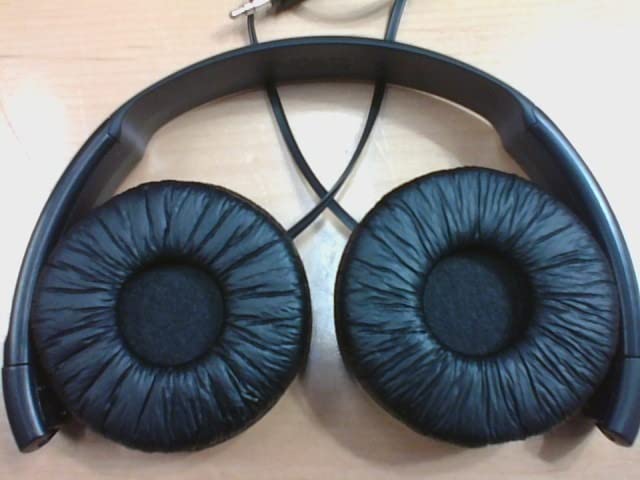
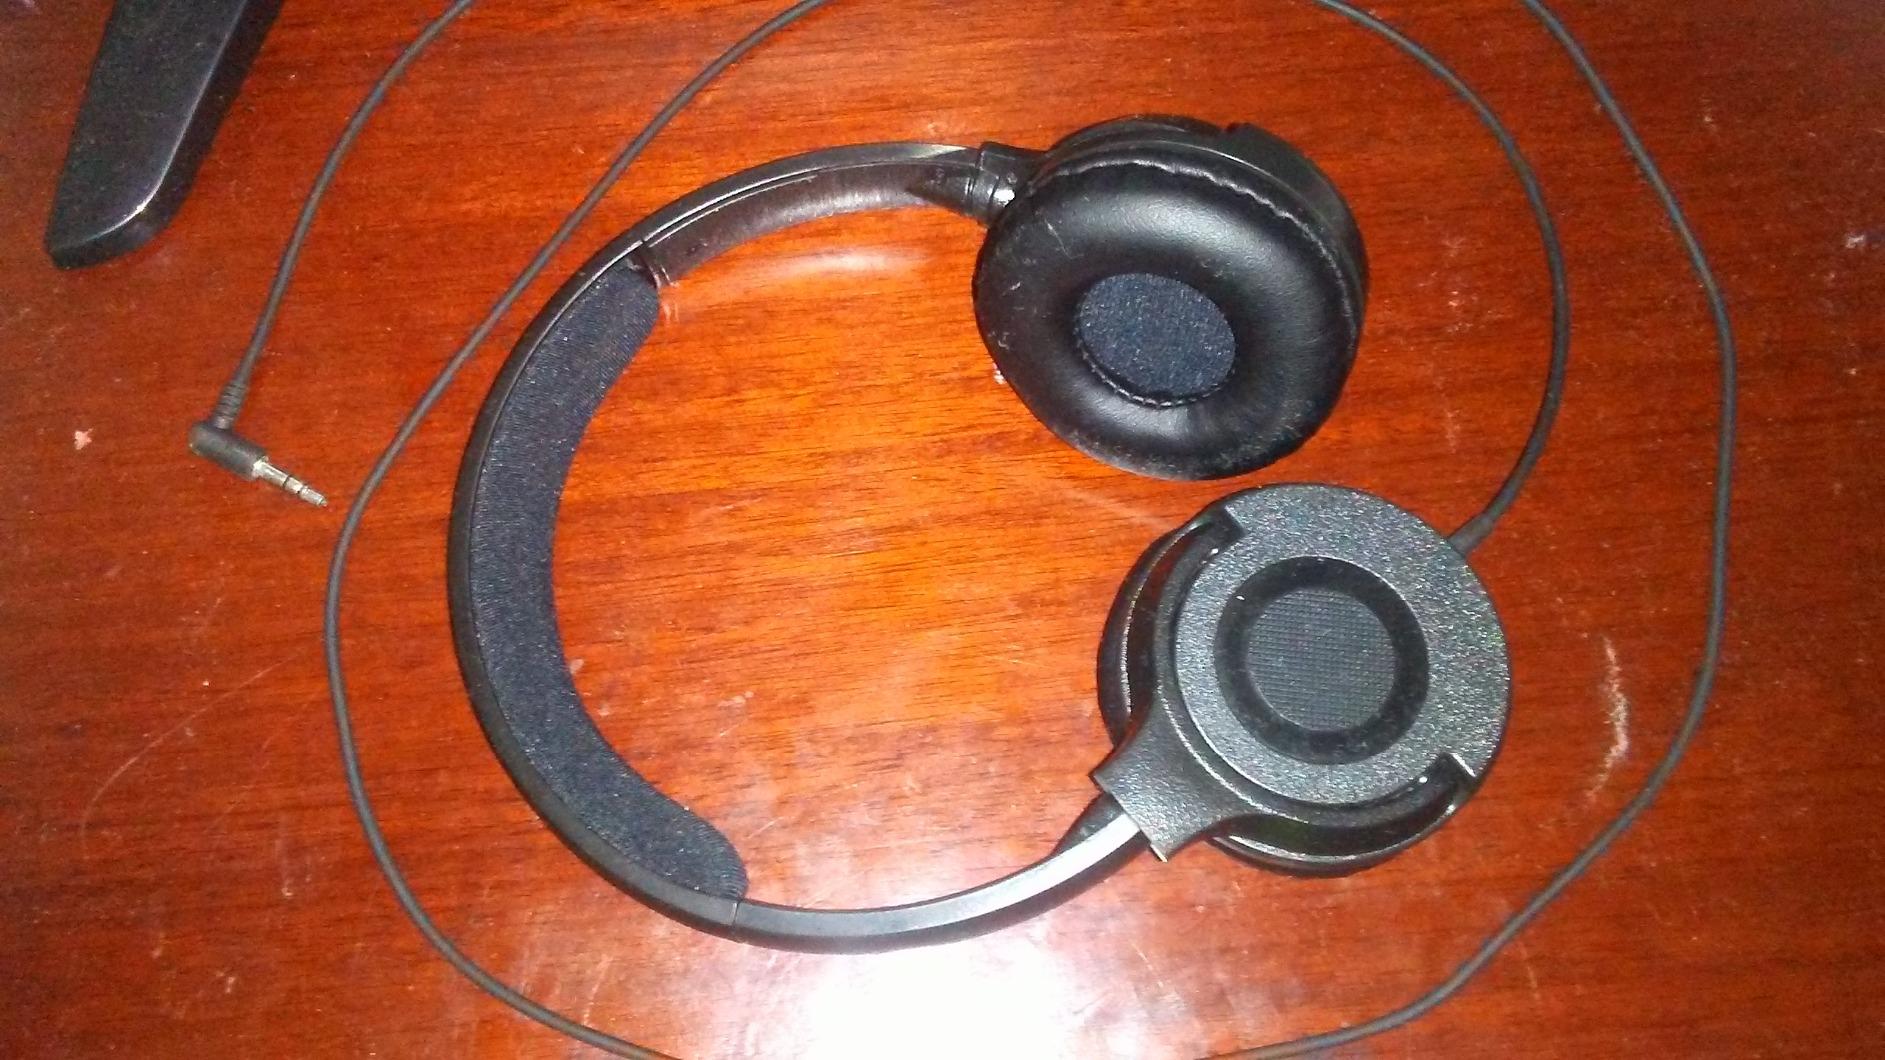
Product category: headphones
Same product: no